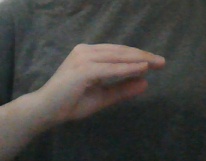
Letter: jeem